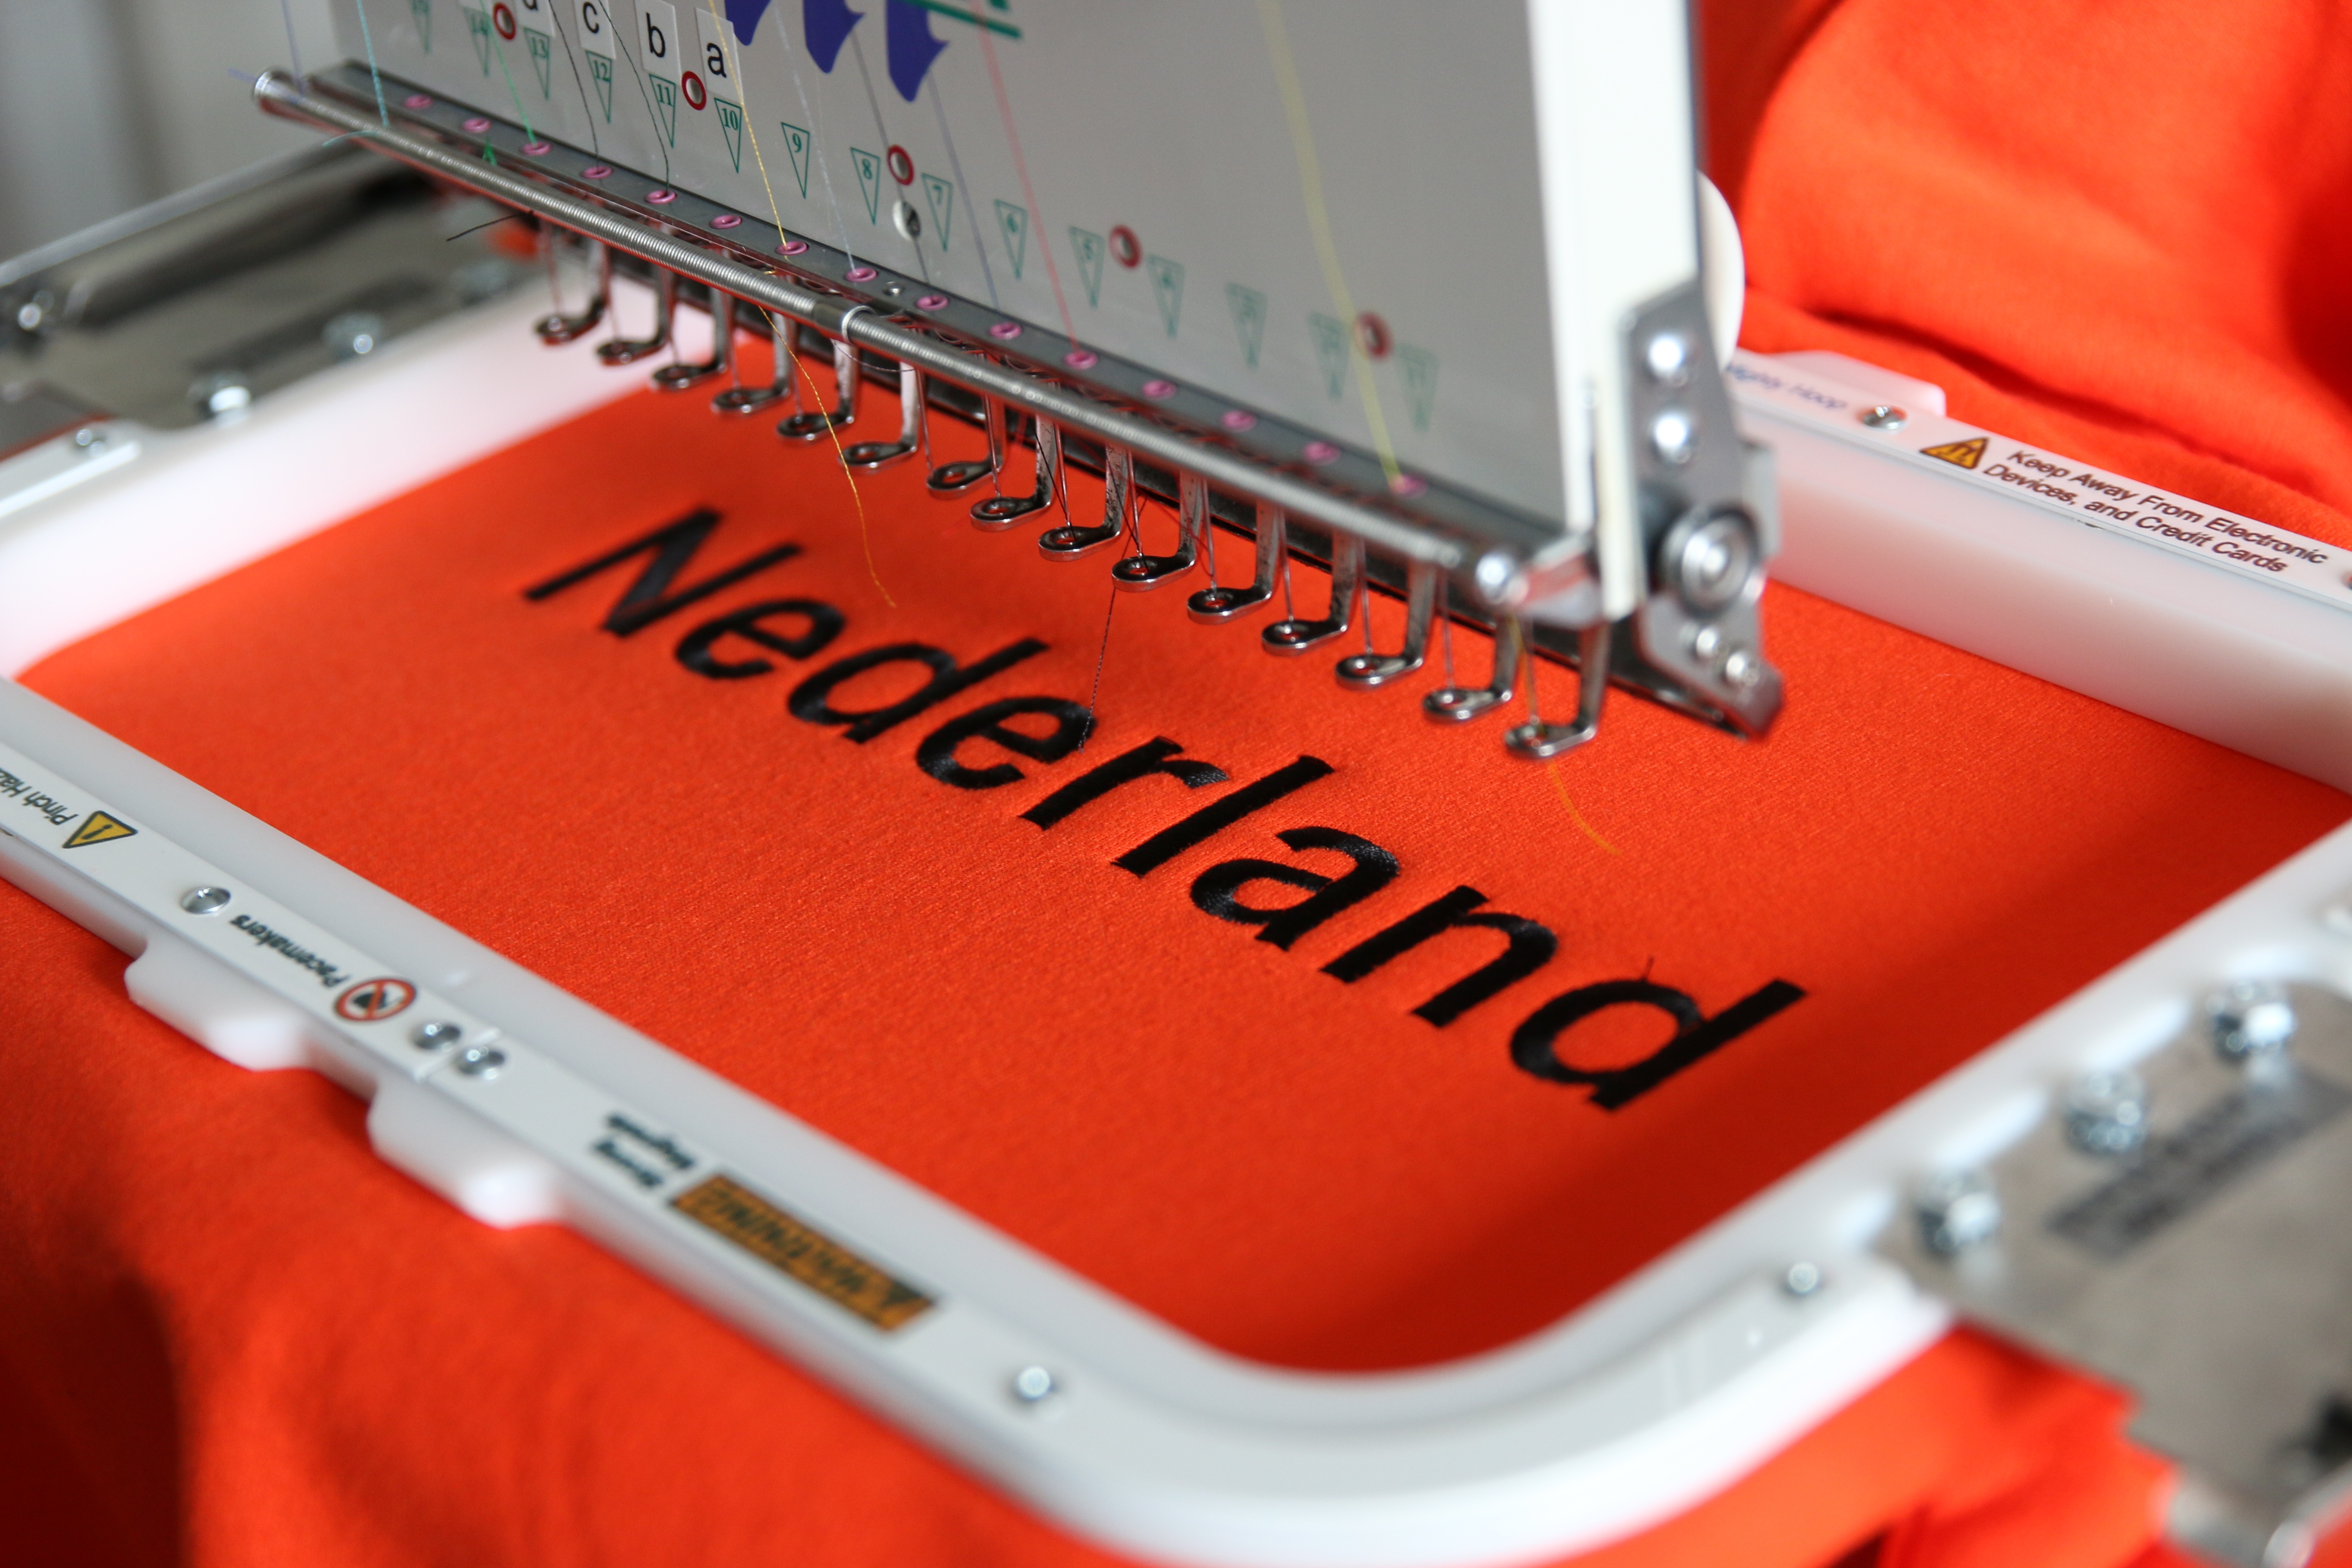
technology, red, yarn, sweater, product, art, embroidery